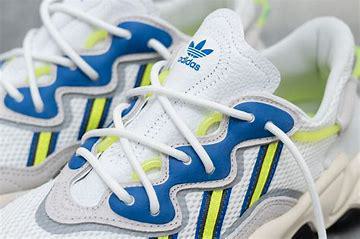
Brand: Adidas
Model: Ozweego